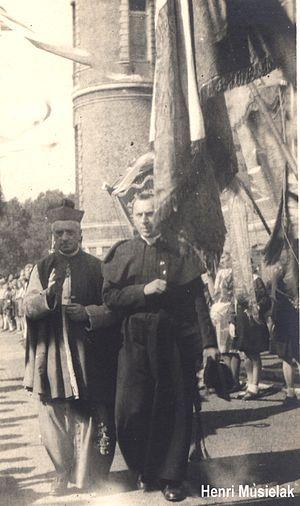
Visite pastorale de Mgr Karol Radoński à la communauté polonaise de Montigny-en-Ostrevent (France), accompagné du Père Franciszek Ciegiełka, recteur de la Mission Catholique Polonaise à Paris, le 15 juillet 1945.